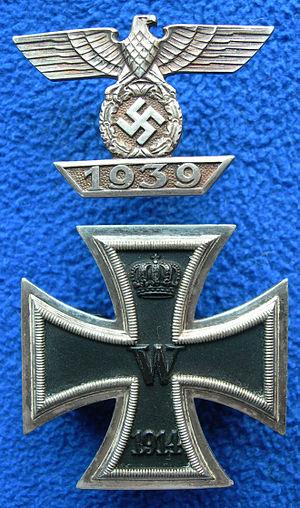
Edward Arnold Chapman, dit Eddie Chapman, né à Burnopfield le 16 novembre 1914 et mort à St Albans le 11 décembre 1997, est un gangster britannique et un espion de la Seconde Guerre mondiale.
La croix de fer est une décoration militaire allemande qui fut établie comme un honneur militaire par le roi Frédéric-Guillaume III de Prusse en 1813 lors des guerres napoléoniennes.